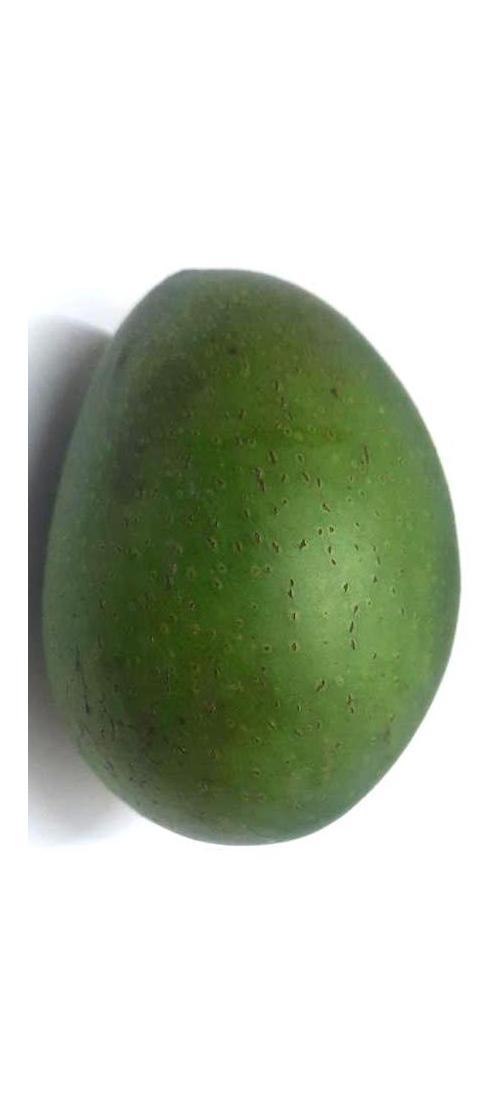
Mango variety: Ashshina Zhinuk